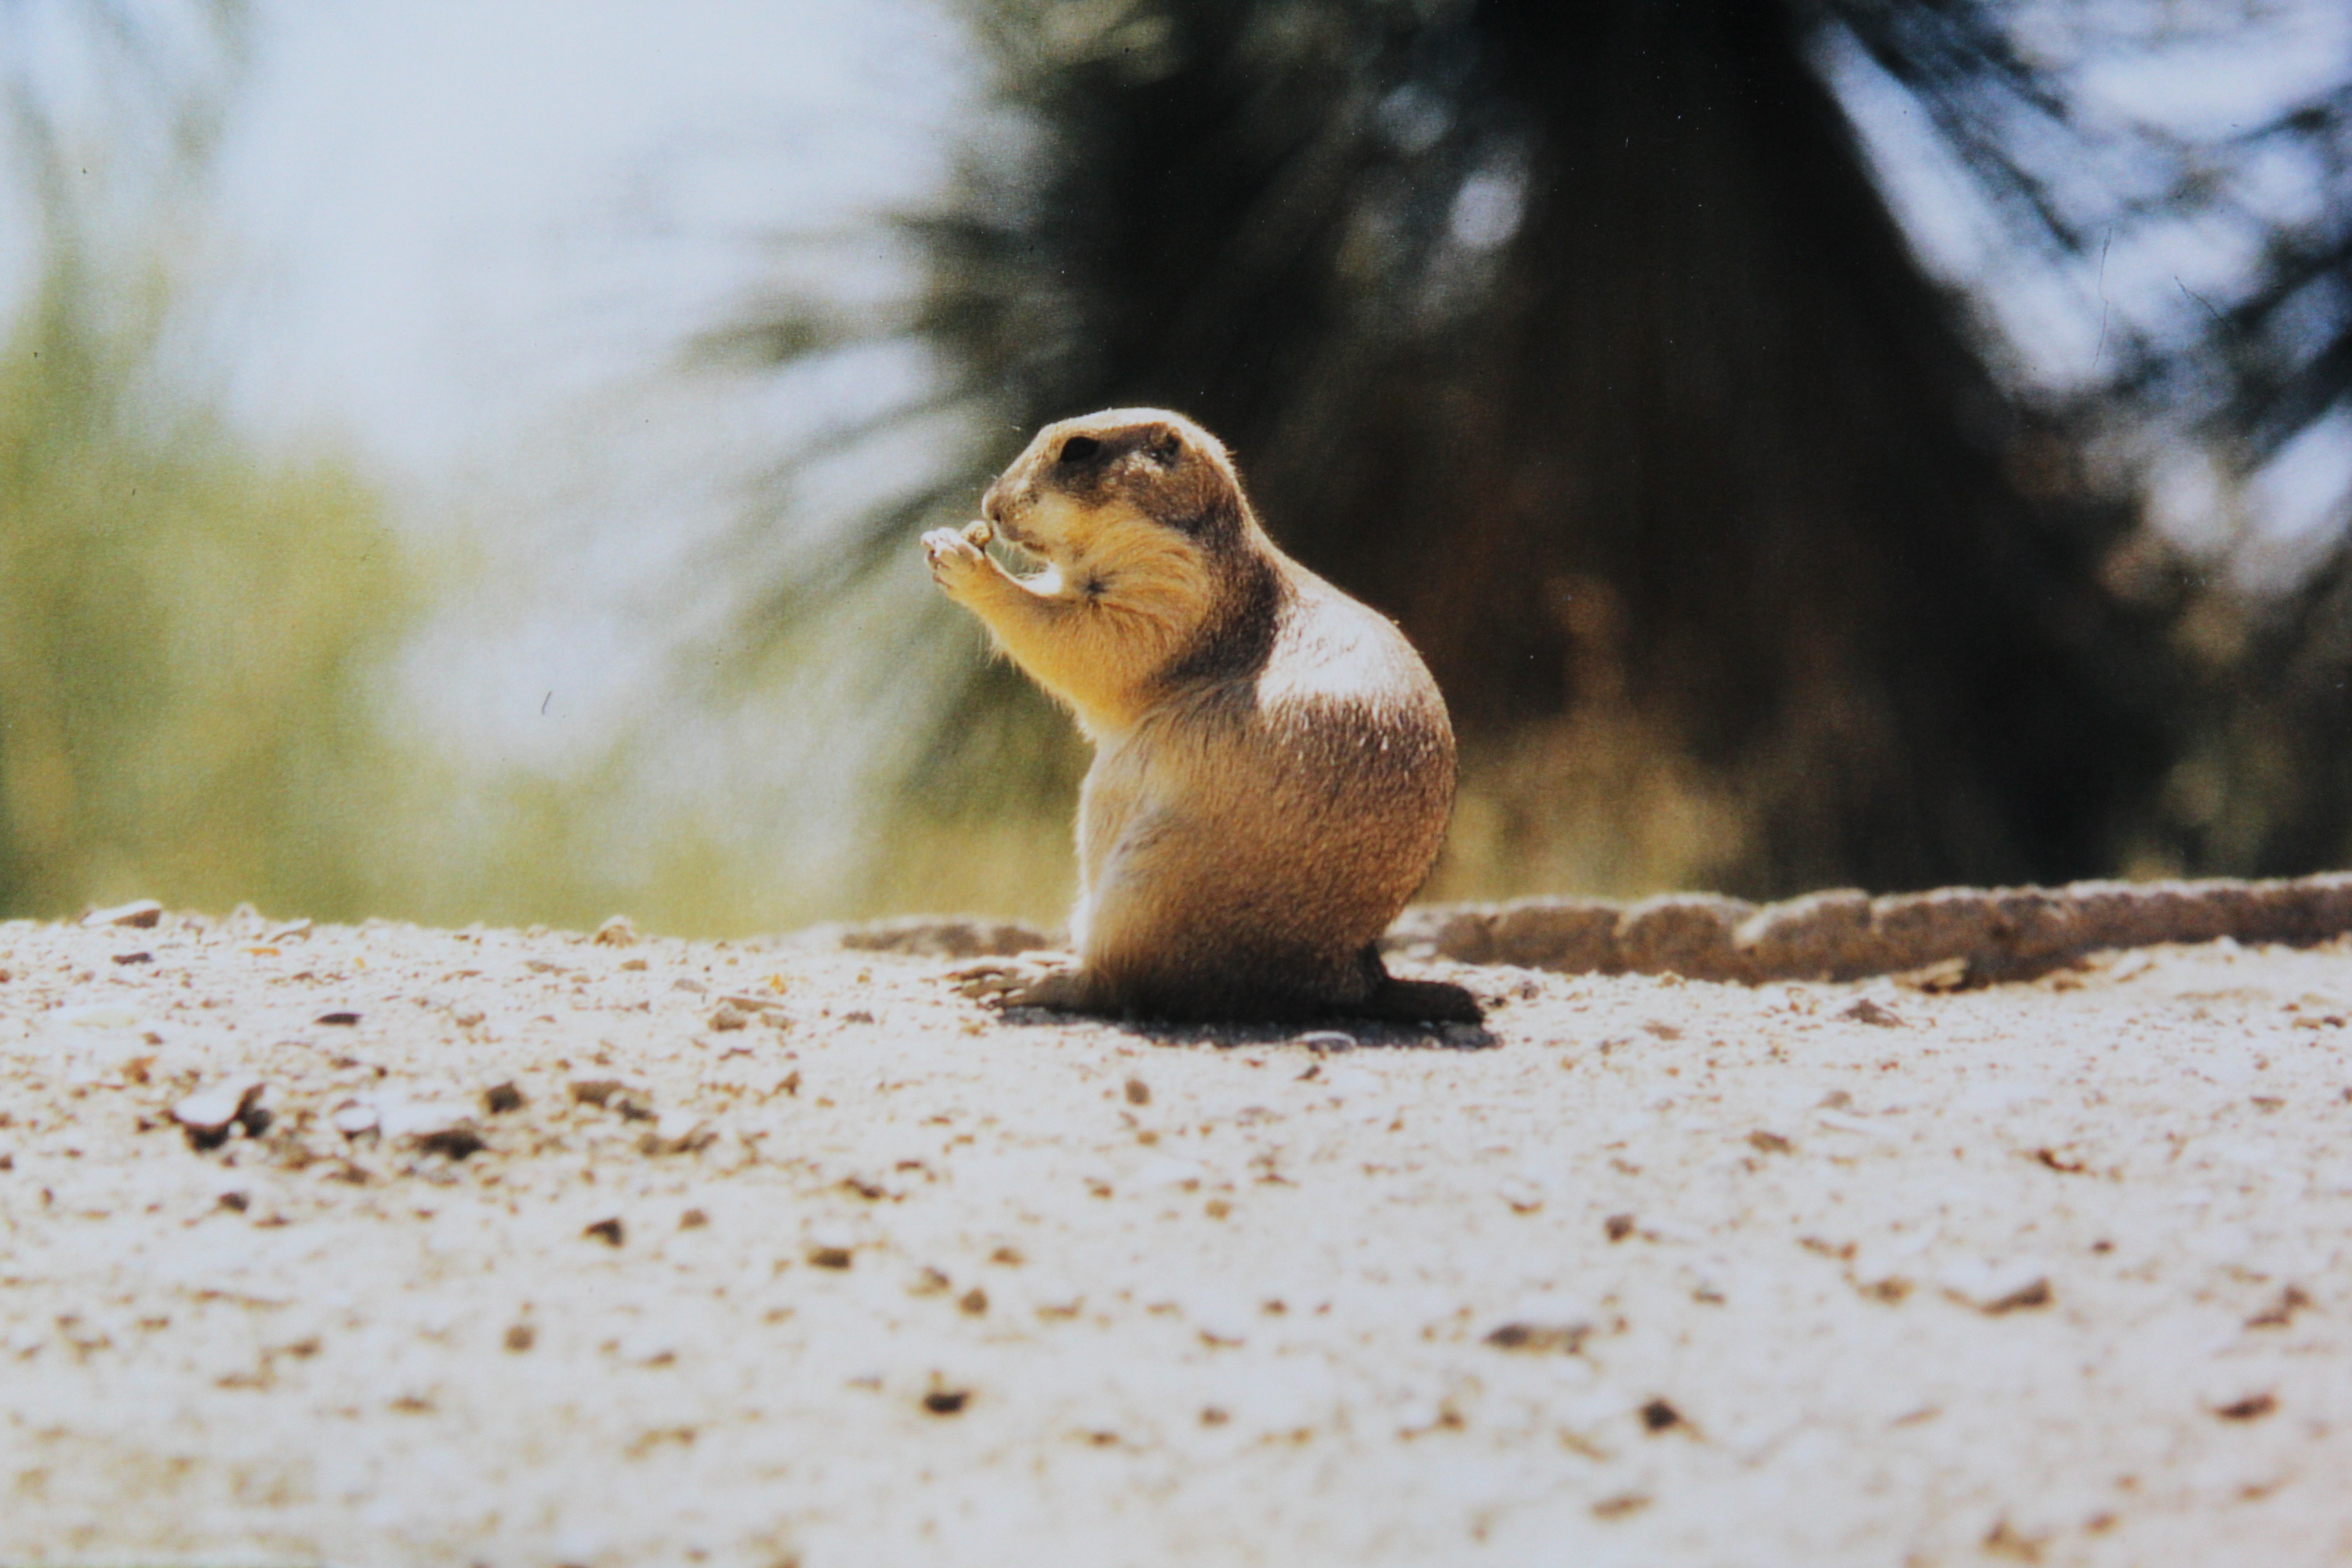
nature, animal, cute, wildlife, zoo, mammal, squirrel, croissant, rodent, fauna, animals, vertebrate, chipmunk, animal world, prairie dog, grey squirrel